2016 World Snooker Championship

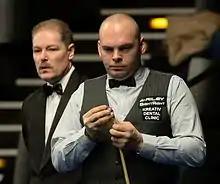
Picture of Bingham next to a referee

The first round was played between 16 and 21 April as best-of-19-frame matches. Mitchell Mann was the only player making his Crucible debut. He lost 3–10 in the first round to Mark Allen. Steve Davis announced his retirement on live television during the tournament's first weekend, before play began on the first Sunday afternoon.